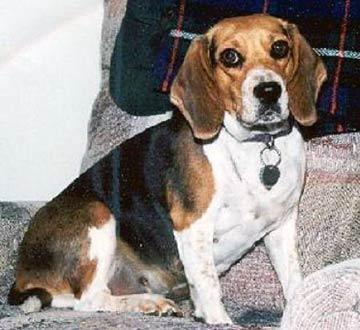
beagle